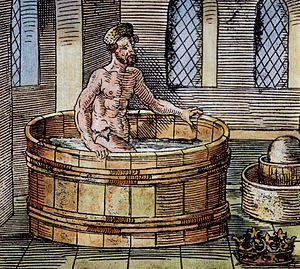
Le philosophe grec Archimède dans son bain. Gravure du 16em siècle. Italiano: Il filosofo greco Archimede nel suo bagno. Incisione del 16esimo secolo
La sérendipité est, au sens strict original, la conjonction du hasard heureux qui permet au chercheur de faire une découverte inattendue d'importance ou d'intérêt supérieurs à l'objet de sa recherche initiale, et de l'aptitude de ce même chercheur à saisir et à exploiter cette « chance ». Il s'agit toutefois d'une notion polysémique dont le sens varie selon la période, le contexte et la langue utilisés. Ainsi, en 2014, une définition plus générale en a été donnée en langue française par Sylvie Catellin, chercheuse en sciences de l'information et de la communication : « l'art de découvrir ou d'inventer en prêtant attention à ce qui surprend et en imaginant une interprétation pertinente. »
Archimède de Syracuse, né à Syracuse vers 287 av. J.-C. et mort en cette même ville en 212 av. J.-C., est un grand scientifique grec de Sicile de l'Antiquité, physicien, mathématicien et ingénieur. Bien que peu de détails de sa vie soient connus, il est considéré comme l'un des principaux scientifiques de l'Antiquité classique. Parmi ses domaines d'étude en physique, on peut citer l'hydrostatique, la mécanique statique et l'explication du principe du levier. Il est crédité de la conception de plusieurs outils innovants, comme la vis d'Archimède.